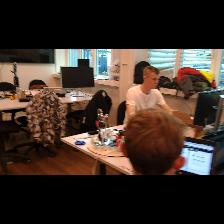
Label: Human